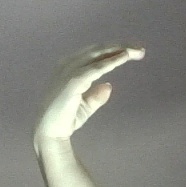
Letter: jeem